2nd (Leeds) Yorkshire (West Riding) Engineer Volunteers

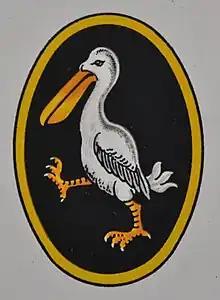
62nd (2nd West Riding ) Division's formation badge.

On 6 July the brigade's only remaining battery equipped with guns, B, took over from one of 36th (Ulster) Division's batteries and went into action the same night. On 9 July the gunners of the other two plus B/CCXLVII relieved batteries of 32nd and 36th Division, taking over guns in position. On 12 July 49th DA resumed control of the sector for the forthcoming with CCXLVIII Bde's batteries grouped under CCXLVI Bde HQ. 49th (WR) Division was fighting to improve the British positions in the Leipzig Salient, as a preliminary for the next major attack (the Battle of Bazentin Ridge). It had to fight off numerous counter-attacks, including one made on 15 July with the aid of flamethrowers. The batteries were shuffled between a Right Group and Left Group of 49th DA (B/CCXLVII Bty returned to its own brigade after its long attachment), and on 21 July the division made another attempt to extend its positions in the Leipzig Salient. As the fighting continued into August (the Battle of Pozières) Brigade HQ of CCXLVIII Bde took over the Centre Group of the divisional frontage, with the four batteries of CCXLVII Bde and B/CCXLI Bty of 48th (South Midland) Division under its command, while C/CCXLVIII Bty was in Right Group, commanded by CCXLI Bde of 48th DA. The group carried out day and night firing, including blocking barrages to isolate the Lipezig Salient at night and prevent German reliefs. Even when 48th (SM) Division and then 12th (Eastern) Division took over the attacks towards Thiepval, 49th DA's batteries remained in the line. Right Group (including its HQ in Mesnil) was heavily shelled with gas shells during the attack of 12 August against 'Skyline Trench', but the barrage was described as 'excellent' and the attack was successful, though some of the batteries were put out of action by the gas that night. Most were back in action the following day while 48th (SM) Division cleared the rest of Skyline Trench. 49th DA supported 48th (SM) Division's attack of 18 August, which was pushed forward quickly behind a surprise barrage; 49th DA's barrage was placed to prevent German reinforcements from Thiepval reinforcing the area being attacked.